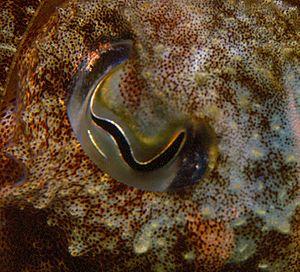
oeil de Sepia officinalis dont la pupille est en ""oméga"" inversé."